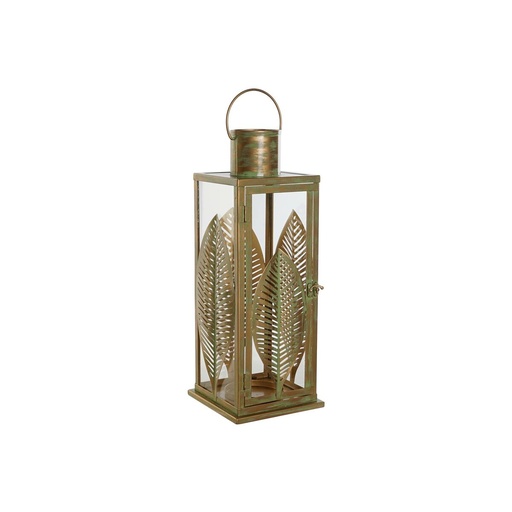
Žibintas DKD Home Decor Kullattu Metalli 16,5 x 16,5 x 50 cm Kasvien lehtiä
Saat kotiisi omaperäisyyttä hankkimalla sinne Žibintas DKD Home Decor Kullattu Metalli 16,5 x 16,5 x 50 cm Kasvien lehtiä . Materiaali: Metalli Väri: Kullattu Mitat noin: 16,5 x 16,5 x 50 cm Muotoilu: Kasvien lehtiä Tyyppi: Žibintas General Product Safety Regulations information: ITEM International, S.A. C/ Ferrocarril, 7, Polígono Industrial Can Estapé, 08755, Castellbisbal (Spain) 08755 - Castellbisbal +34937768300 cial@itemint.com https://www.itemint.com/es/
Brand: DKD Home Decor
Category: Home & Garden > Decor > Decorative Bottles